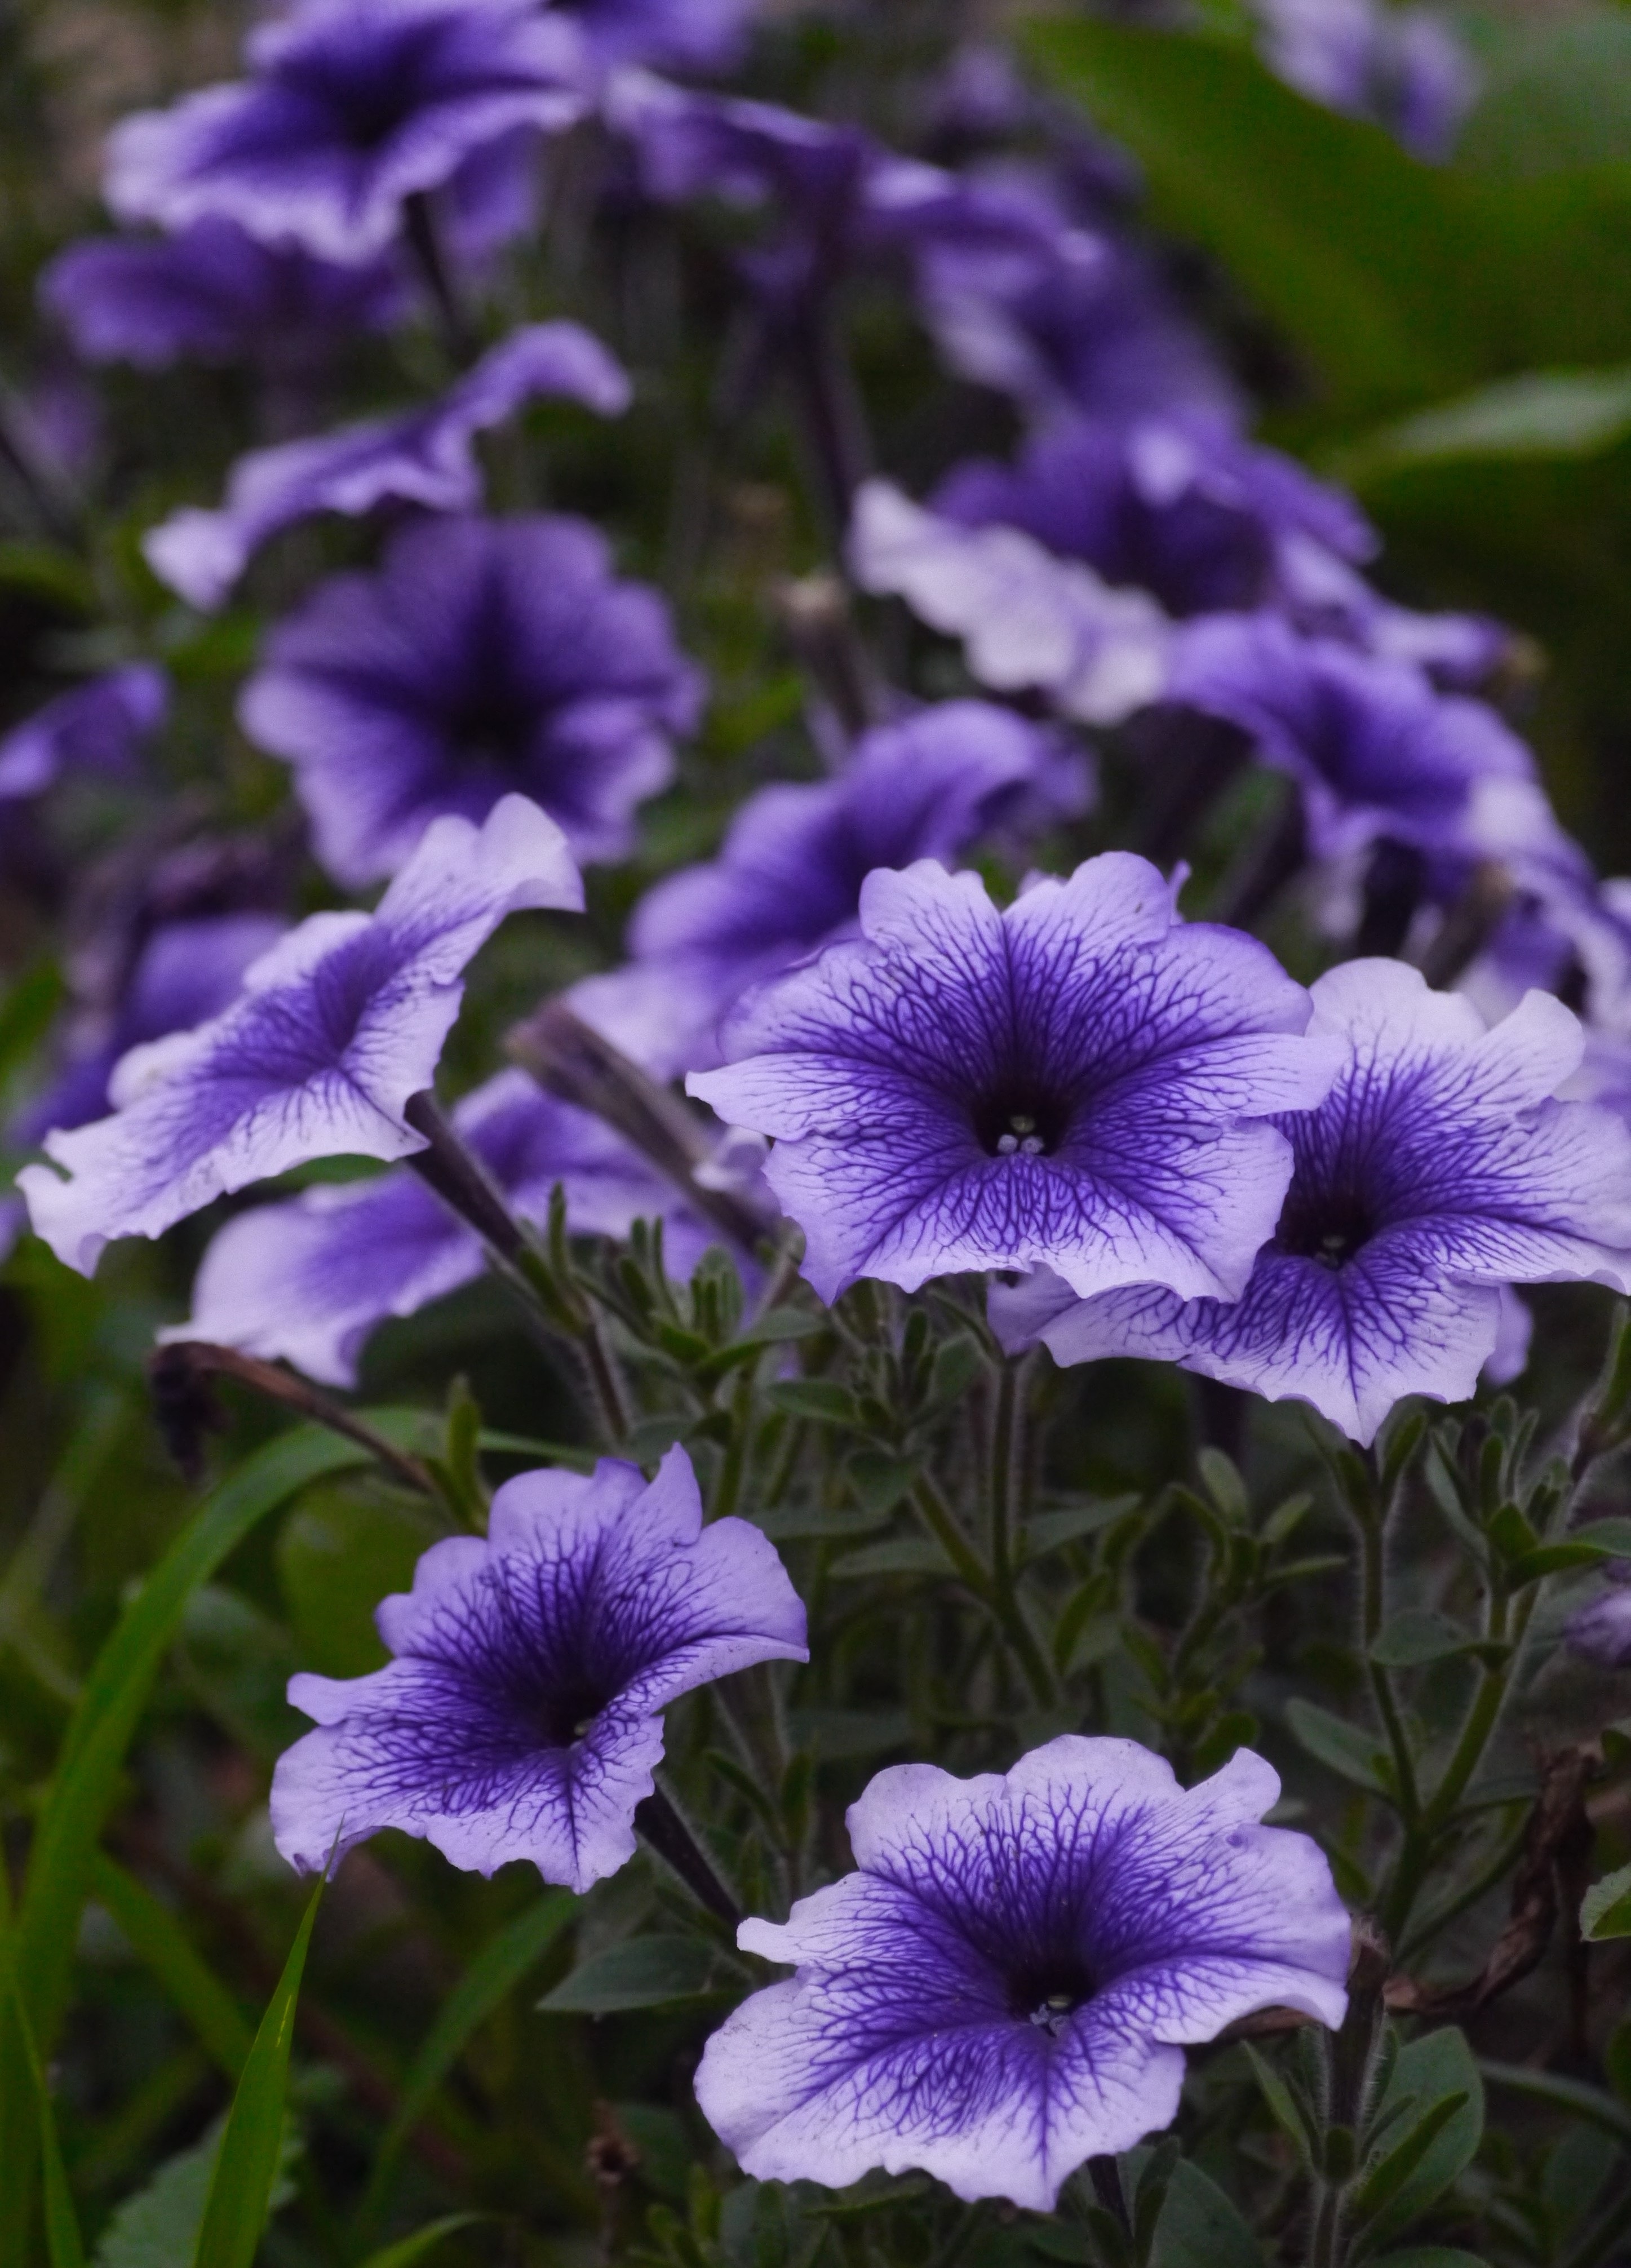
grass, plant, flower, purple, petal, japan, flora, flowers, eye, viola, otsu park, yokosuka, pansy, flowering plant, otsu, annual plant, land plant, violet family